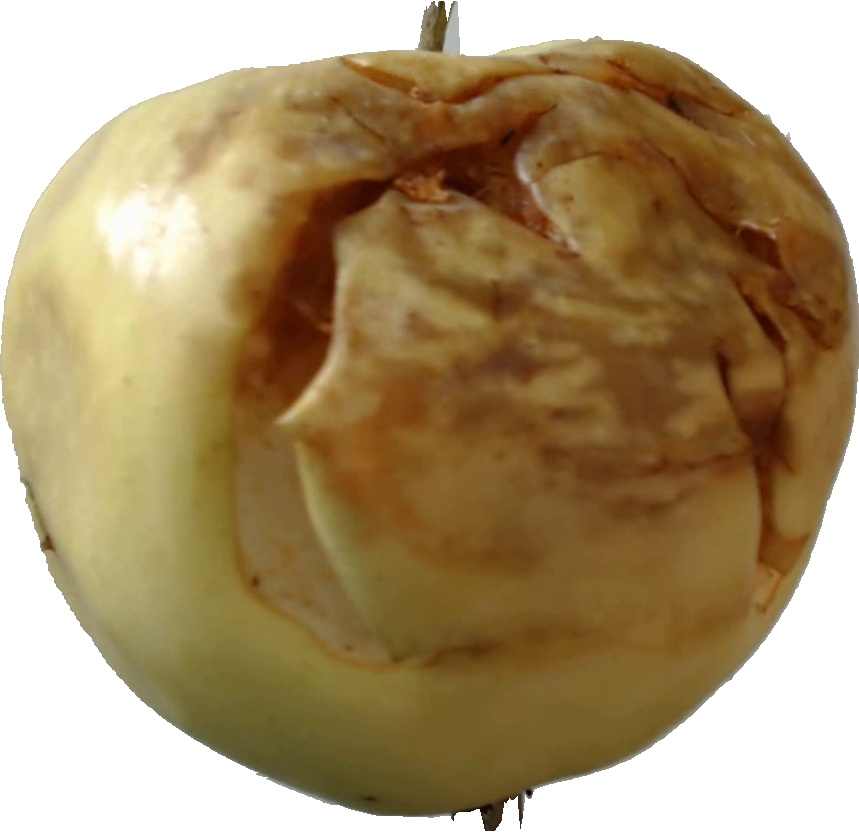
Label: apple_hit_1